Rosario Montt

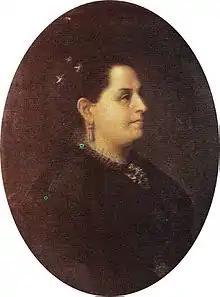
Portrait of Rosario Montt Goyenechea

Rosario Montt Goyenechea (1820s – 1894) was the First Lady of Chile from 1851 to 1861, during the presidency of her husband, Manuel Montt.